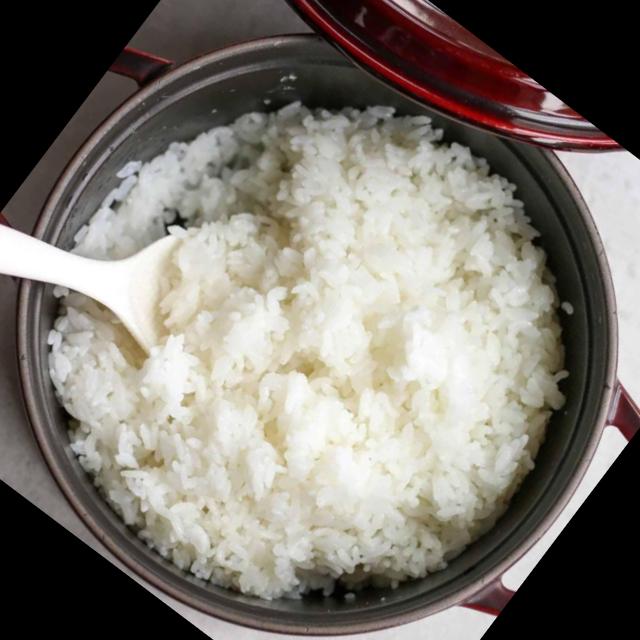
Dish: white_rice